Berç Türker Keresteciyan

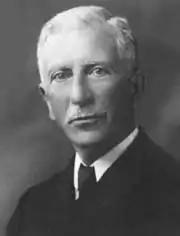

Berç Türker (also known as Berç Türker Keresteci or Berç Keresteciyan Türker; or Berj Kerestejian) (1870–1949) was an Ottoman-Turkish bank executive and politician of ethnic Armenian origin.